Tom show

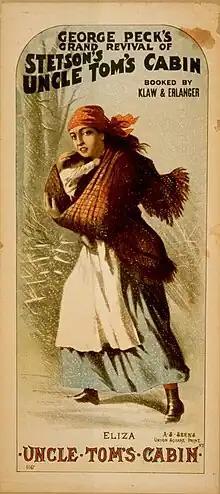
1886 poster for "Stetson's "Uncle Tom's Cabin""

Tom show is a general term for any play or musical based (often only loosely) on the 1852 novel "Uncle Tom's Cabin" by Harriet Beecher Stowe. The novel attempts to depict the harsh reality of slavery. Due to the weak copyright laws at the time, a number of unauthorized plays based on the novel were staged for decades, many of them mocking the novel's social message, and leading to the pejorative term "Uncle Tom".